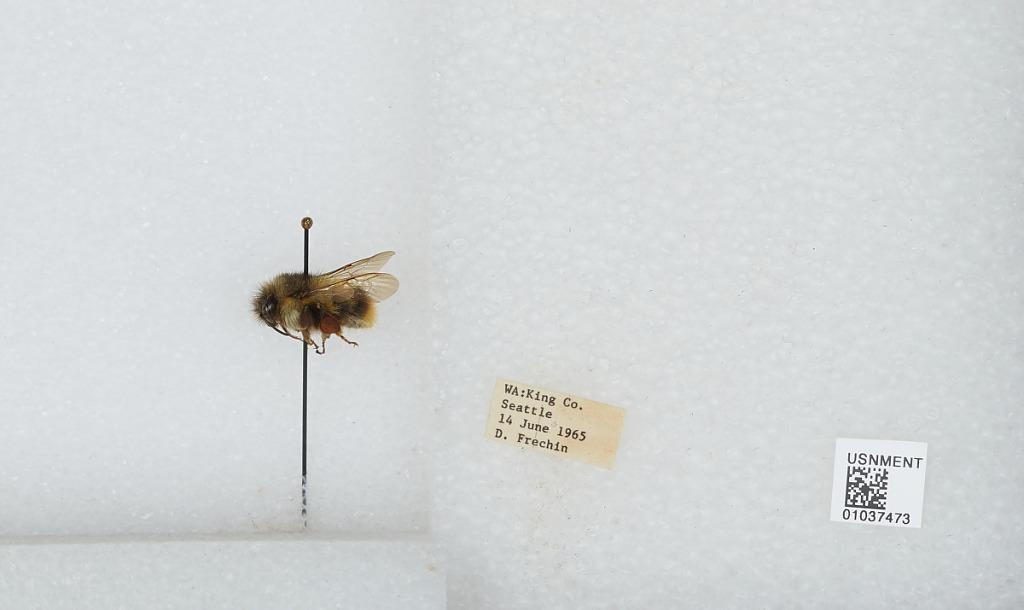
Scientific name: Bombus (Pyrobombus) mixtus Cresson
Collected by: D. Frechin
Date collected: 1965-6-14
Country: United States
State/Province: Washington
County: King
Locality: Seattle
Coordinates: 47.6097, -122.333